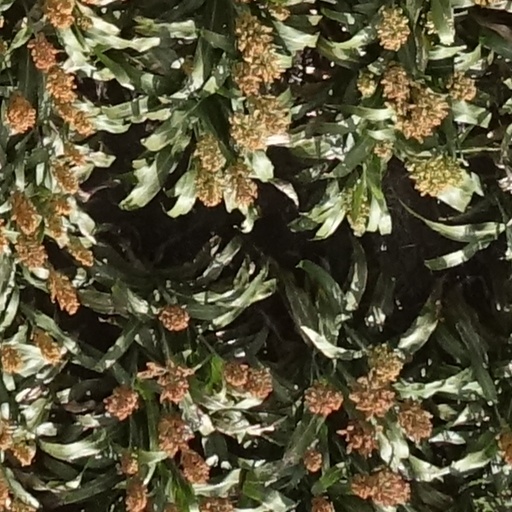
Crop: sorghum